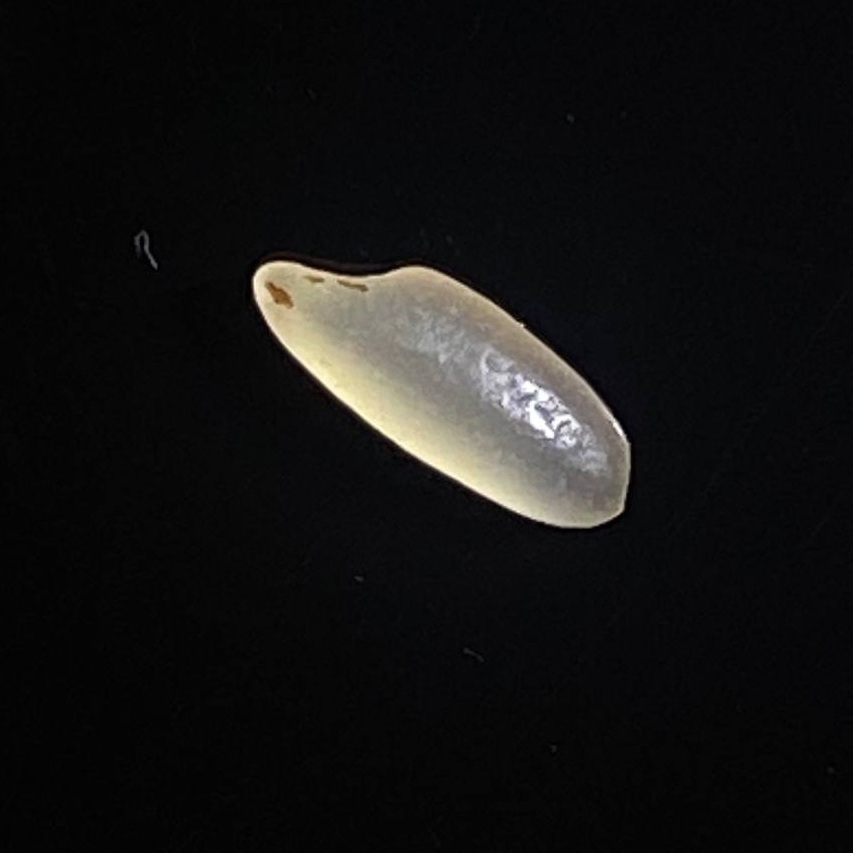
Rice variety: Shorna5